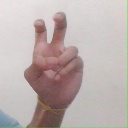
अक्षर: ई